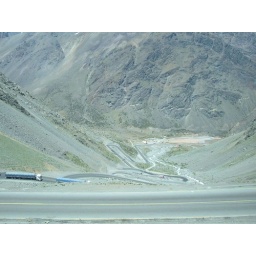
29 hairpin turns before reaching customs at Chile/Argentina border - taken out the bus window in the Andes.